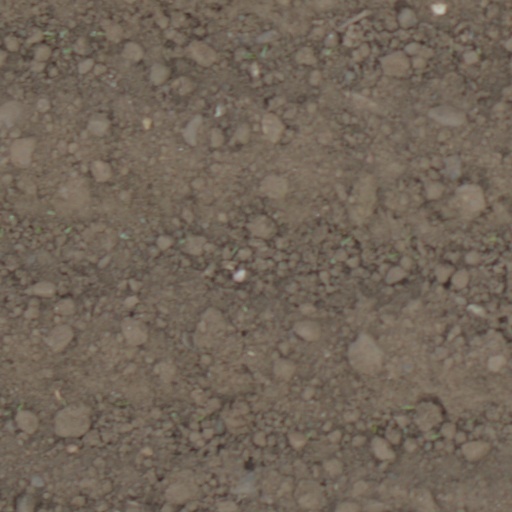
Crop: wheat